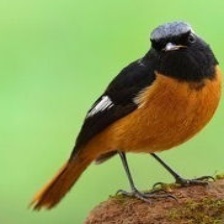
Species: DAURIAN REDSTART
Scientific name: PHOENICURUS AUROREUS